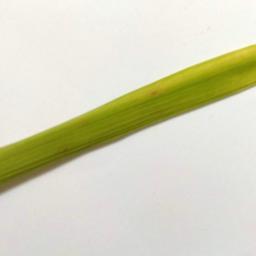
Label: Rice___Brown_Spot